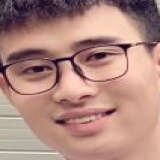
diễn viên Thịnh Sếu